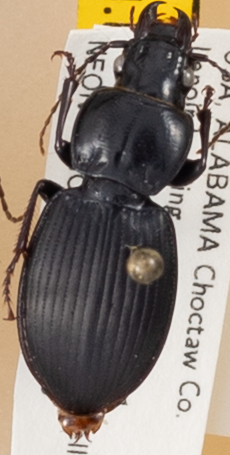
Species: Cyclotrachelus convivus
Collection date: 2018-06-19
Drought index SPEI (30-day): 1.28
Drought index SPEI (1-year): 0.71
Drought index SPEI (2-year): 0.24